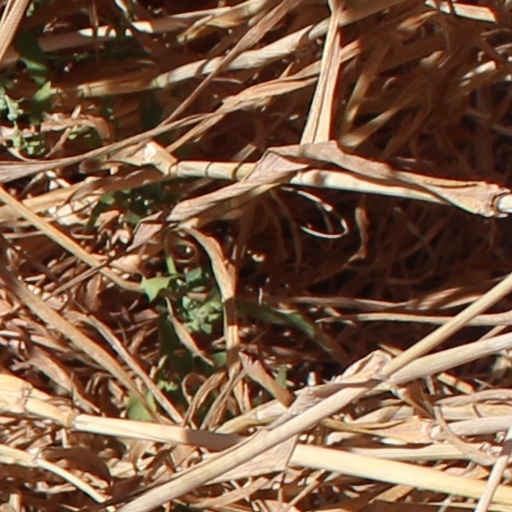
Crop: wheat